Bambi

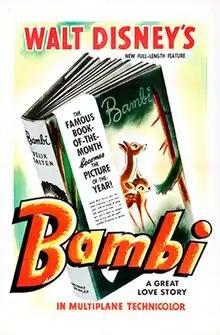
Theatrical release poster

Bambi is a 1942 American coming-of-age drama film produced by Walt Disney Productions and released by RKO Radio Pictures. Loosely based on Felix Salten's 1923 novel "Bambi, a Life in the Woods", the animated film was supervised by David D. Hand, and was directed by a team of sequence directors, including James Algar, Bill Roberts, Norman Wright, Sam Armstrong, Paul Satterfield, and Graham Heid.